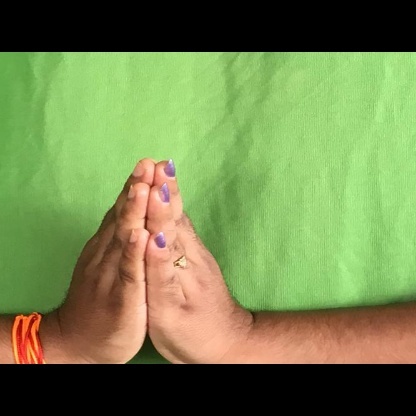
Mudra: Anjali